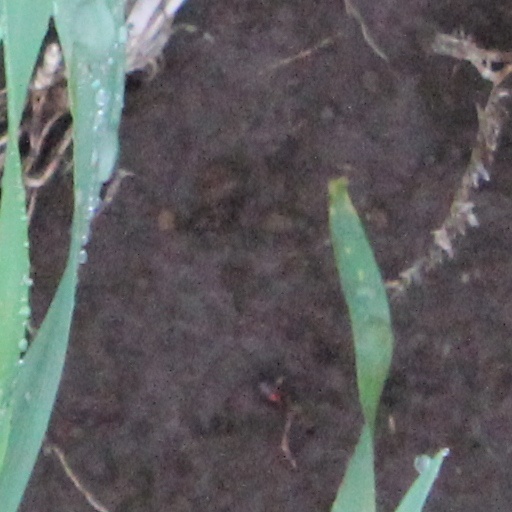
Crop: wheat